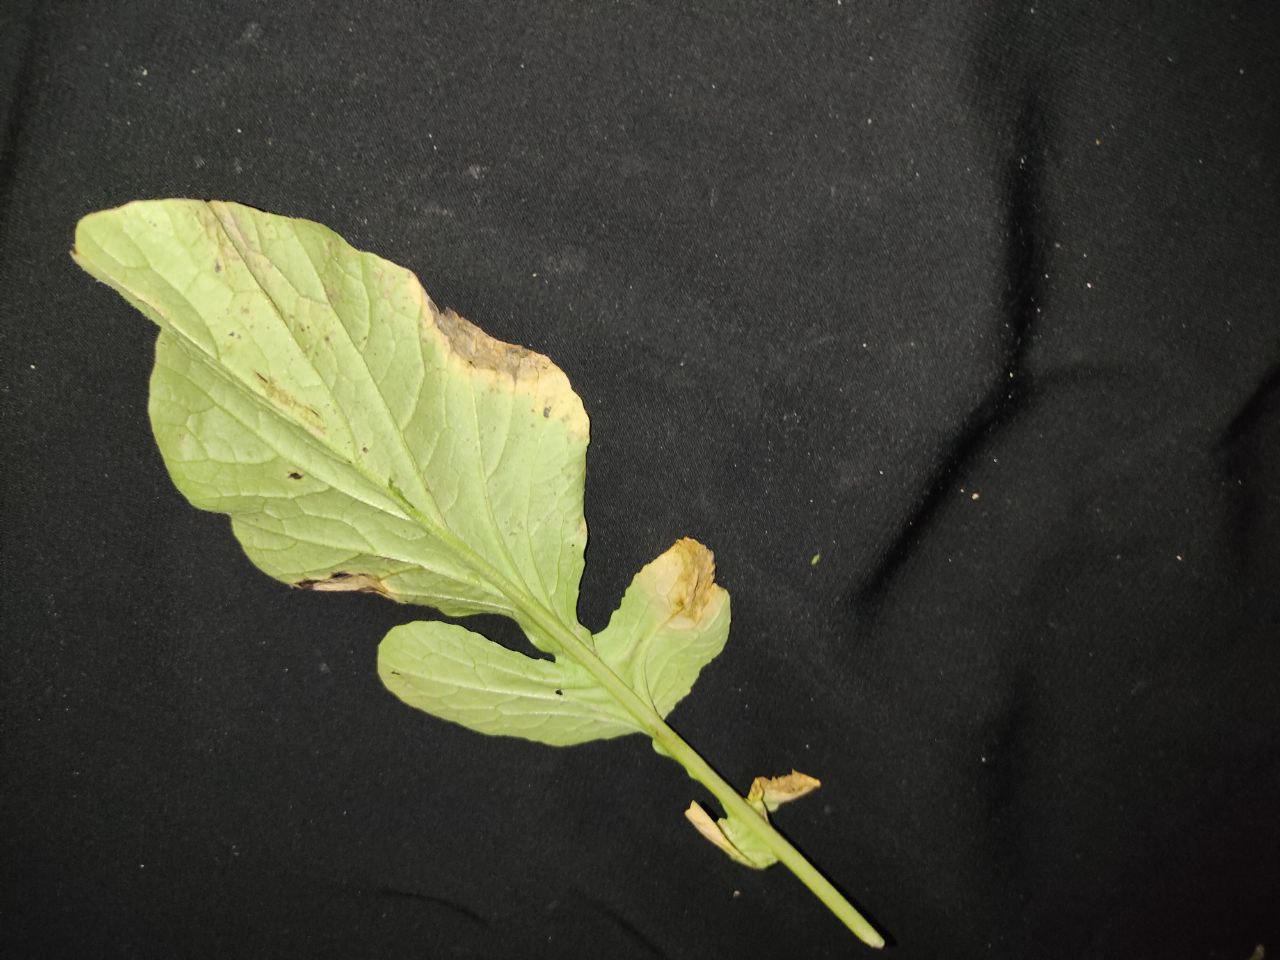
Label: Downey mildew